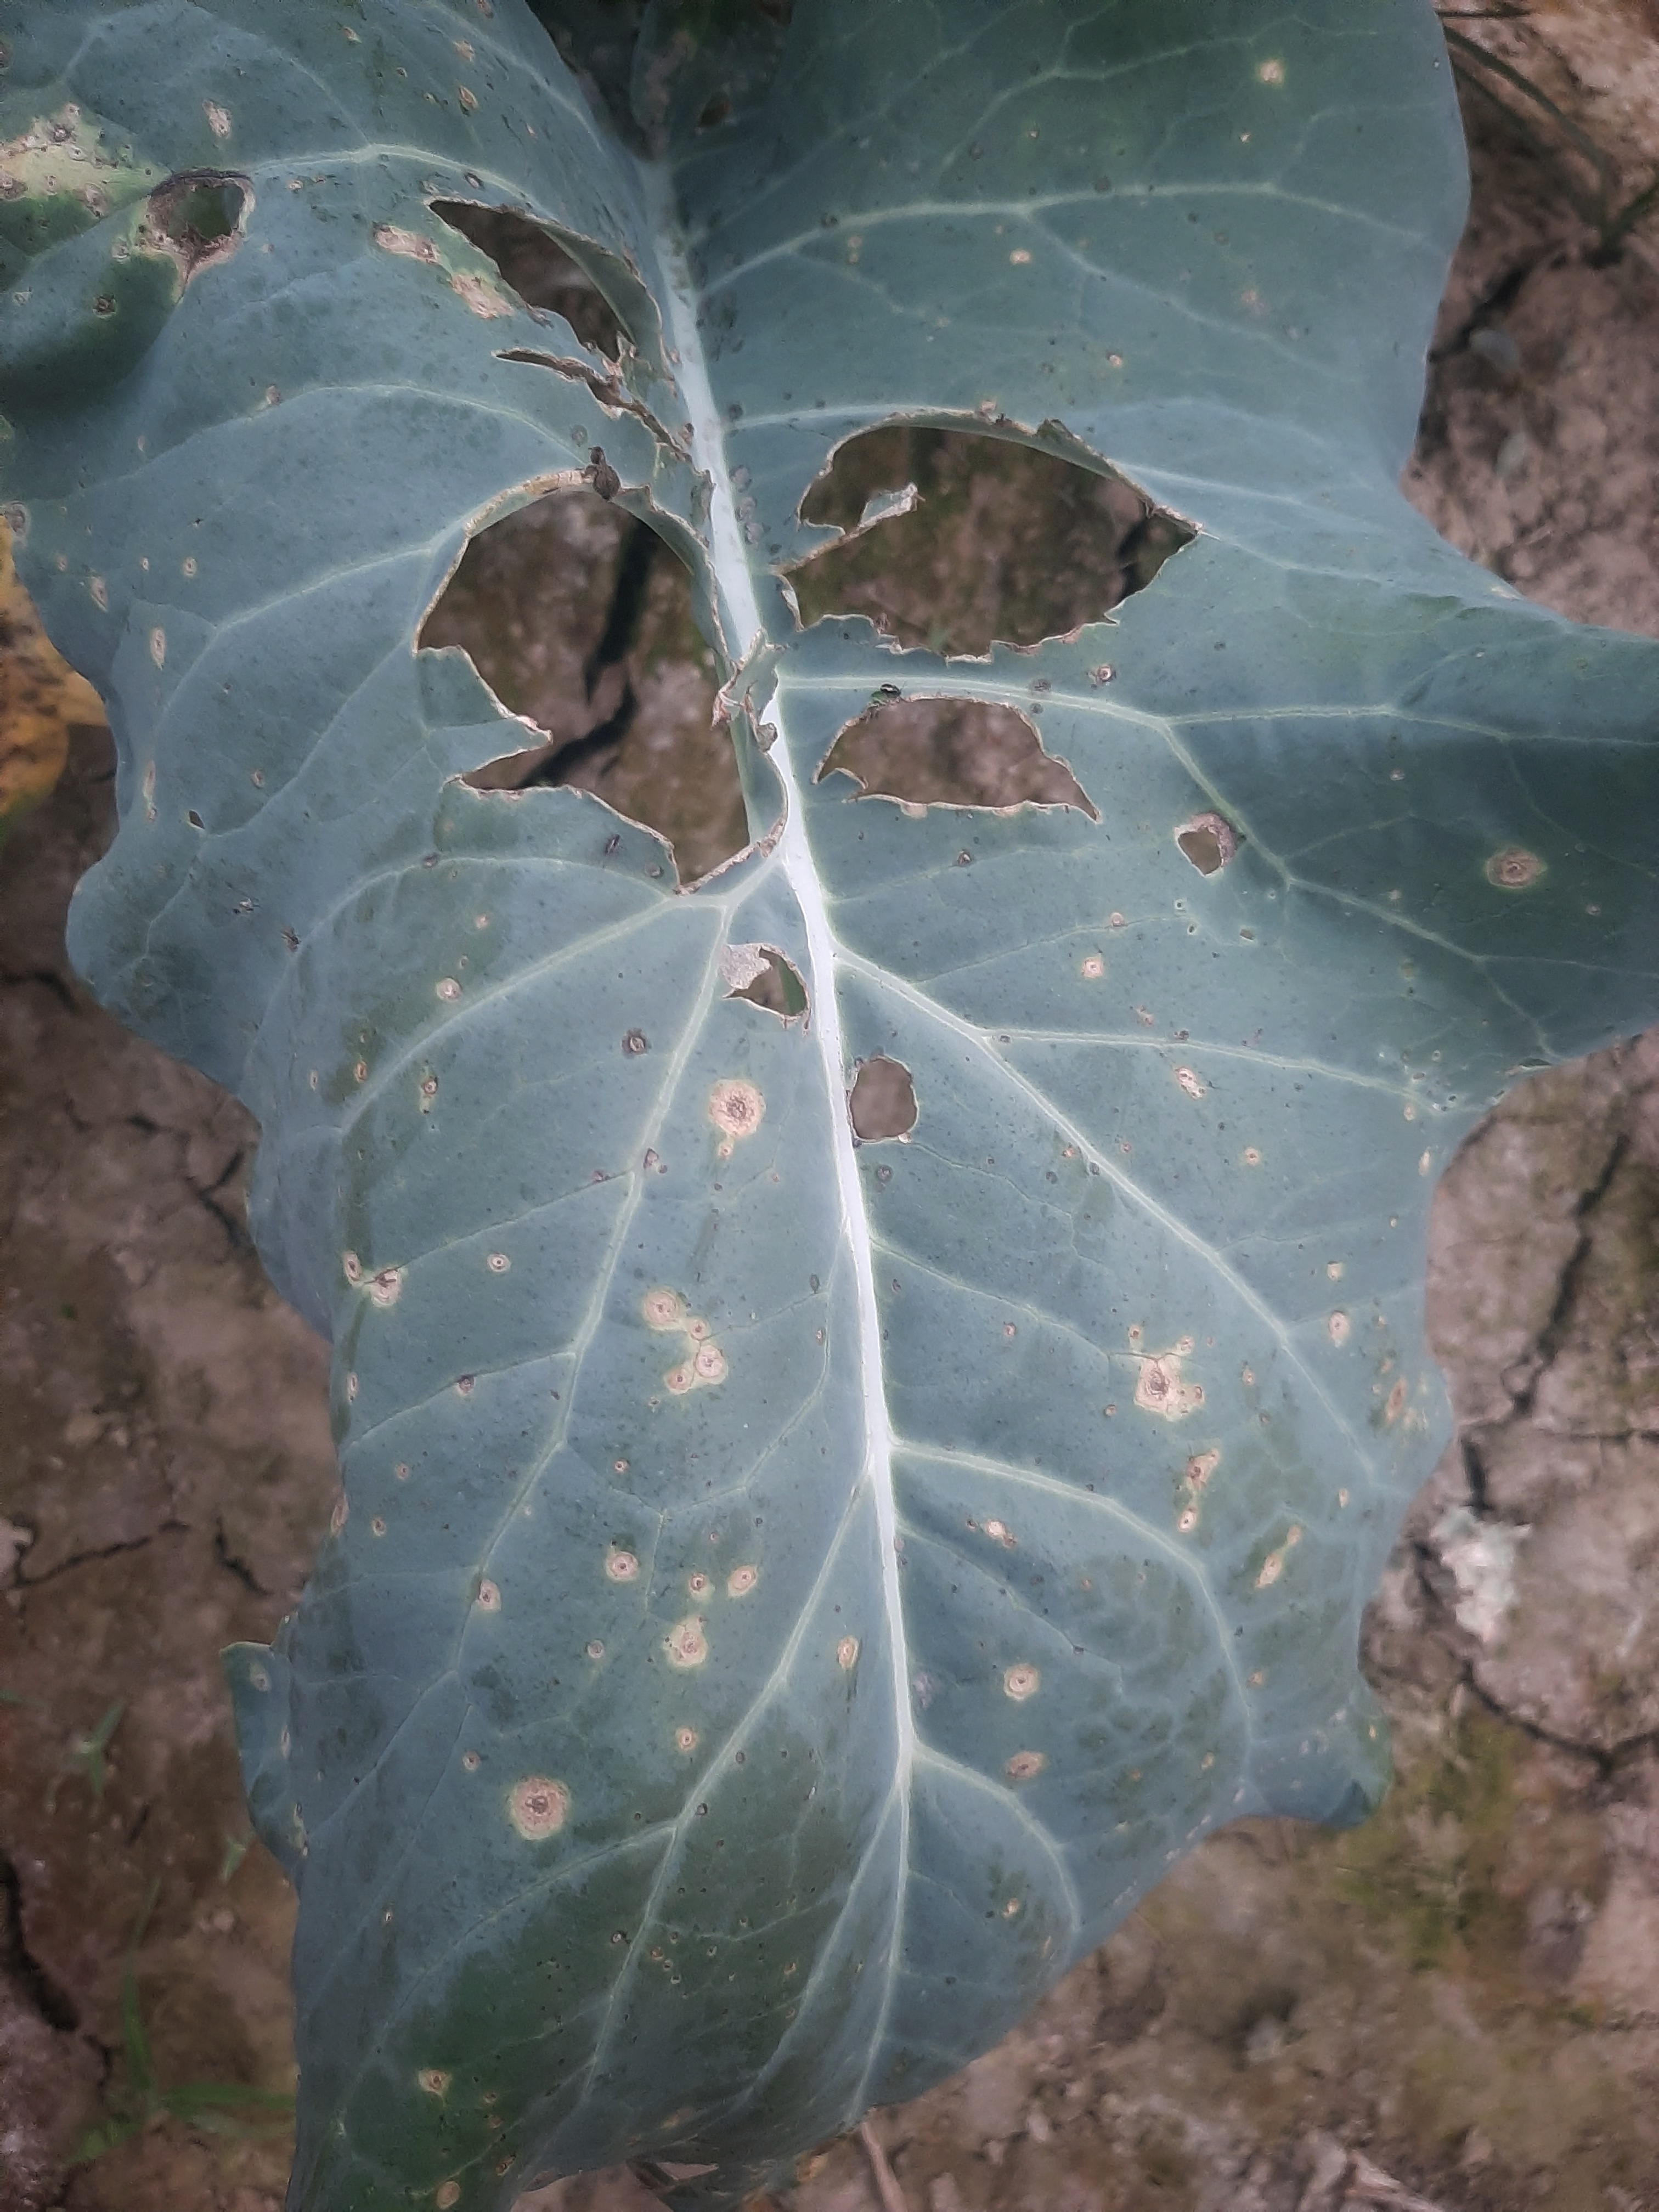
Label: Black Rot